Dangers of the Mail

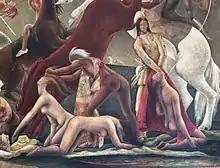
Detail from "Dangers of the Mail"

"Dangers of the Mail" portrays the ambush and violent attack by Native Americans on a mail stagecoach and its occupants. Researcher Jessy Ohl describes the central painting as showing three "naked white women (being) scalped in a sexually explicit manner" in the bottom right hand of the artwork, where they are shown kneeling and bent awkwardly toward the sky and ground by three Native Americans. "The Washington Post" in 2000 reported a critic saying of the scene, "That so much plays into the stereotype of the sexually violent savage. He's going to either rape her or scalp her or both". Art historian Karal Ann Marling describes the figures of the women as "clearly female, to be sure, thanks to volumetric mass".